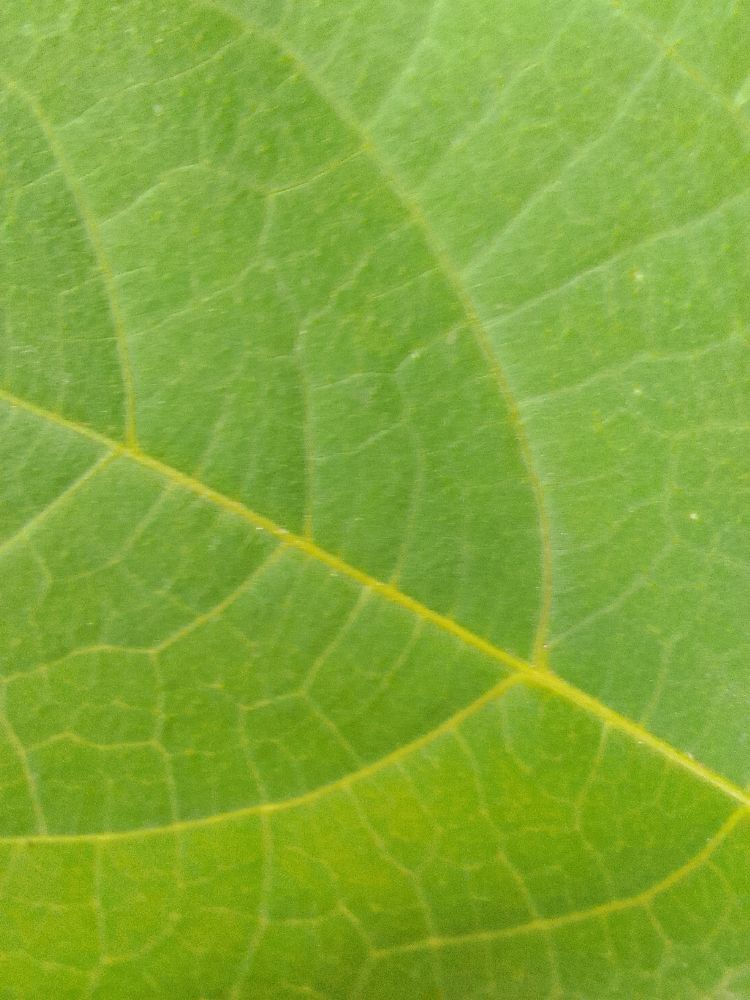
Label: healthy